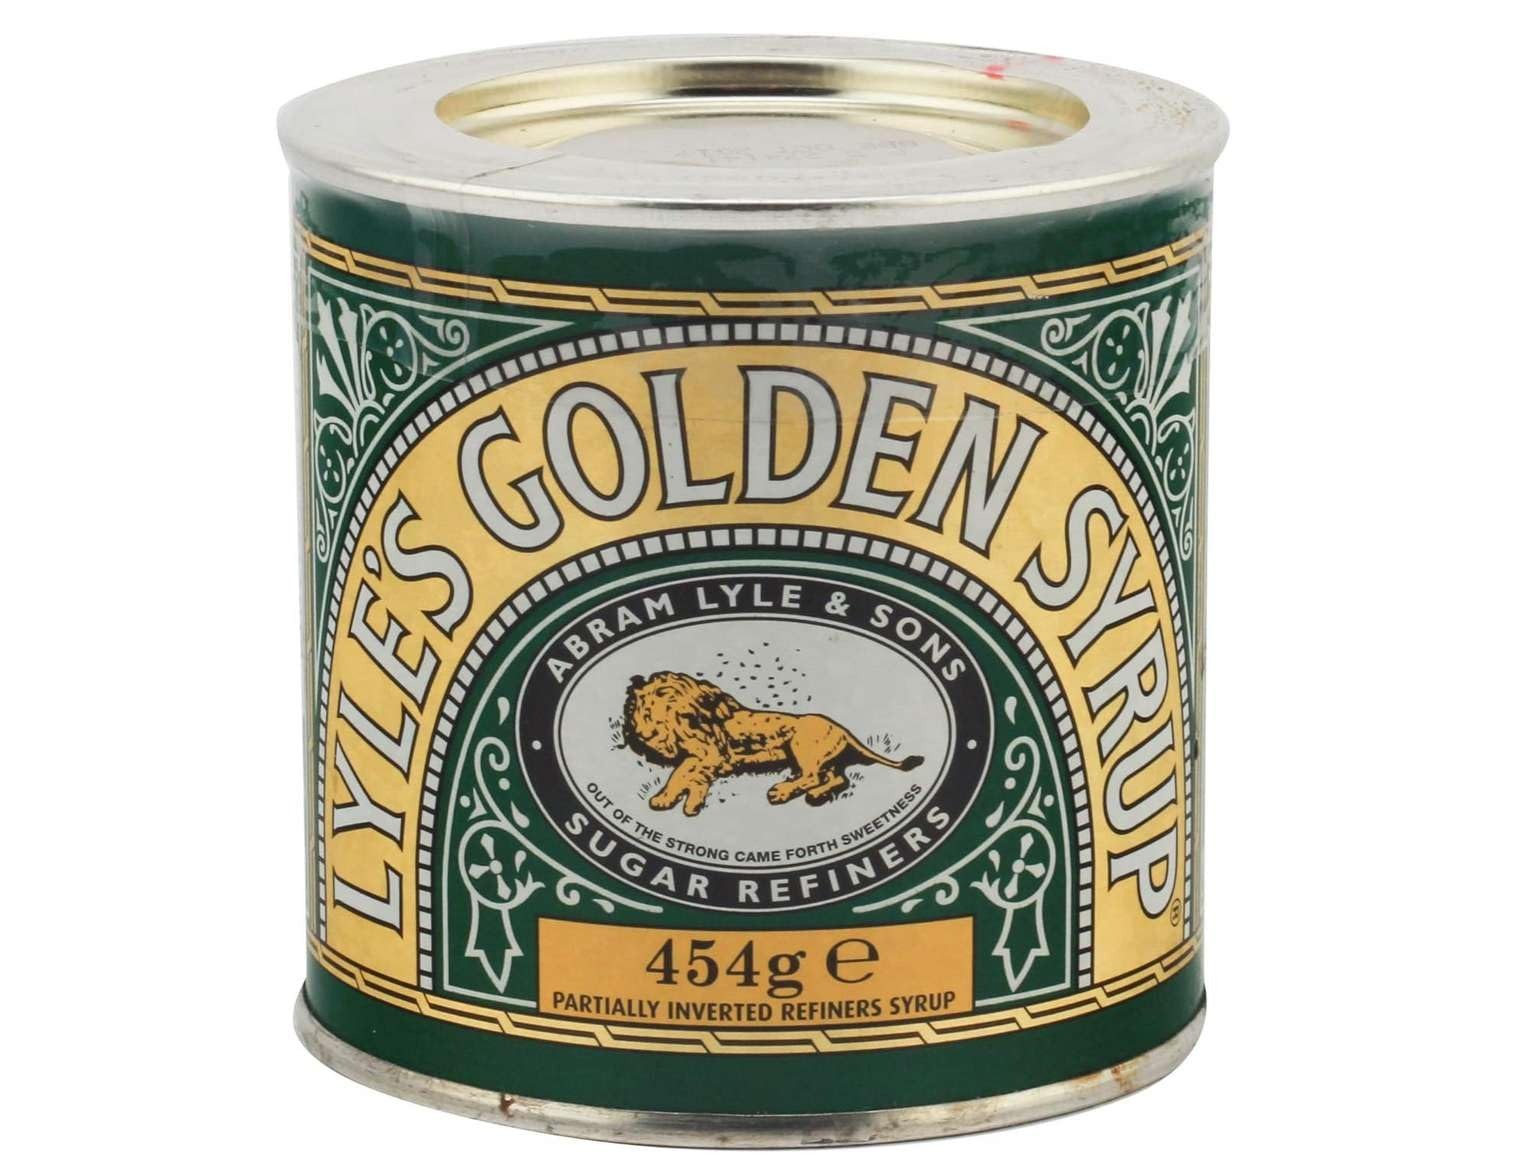
Item Name: TATE & LYLE Golden Syrup, 454 GR
Product Description: Lyles Golden Syrup (454g) is delicious sugar syrup made by the evaporation of cane sugar juice. Golden Syrup is a favorite with chefs all over the world because of the sweet buttery flavor it adds to foods that improves the flavor of everything from pancakes to pecan pie. Lyles Golden Syrup has a sweet taste but it doesn't give your food a sickly sweet flavor. It comes in an easy to store tin and is a gluten-free, Kosher and a vegan product. Open the tin and you will find a beautiful golden colored thick syrup made of partially inverted sugar. It only has a light smell, similar to honey. Lyles Golden Syrup is very versatile and can be added to a variety of foods. Pour it over breakfast cereals, make tarts or add to rice puddings or trifles. Spread it over bread or pour over ice cream. You can even add Golden Syrup to curries or other savory dishes, the possibilities are endless!
Value: 16.01
Unit: Ounce

Price: 12